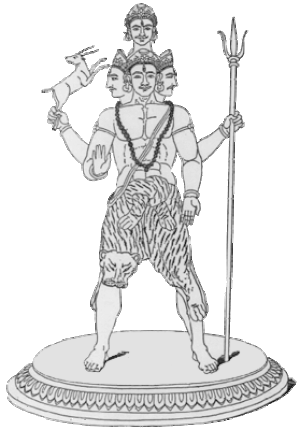
Rudra est un dieu du Rig-Véda, associé à la nature sauvage, au vent, à la tempête et à la médecine. Maître des animaux, il est à la fois chasseur de gibier et maître du bétail.